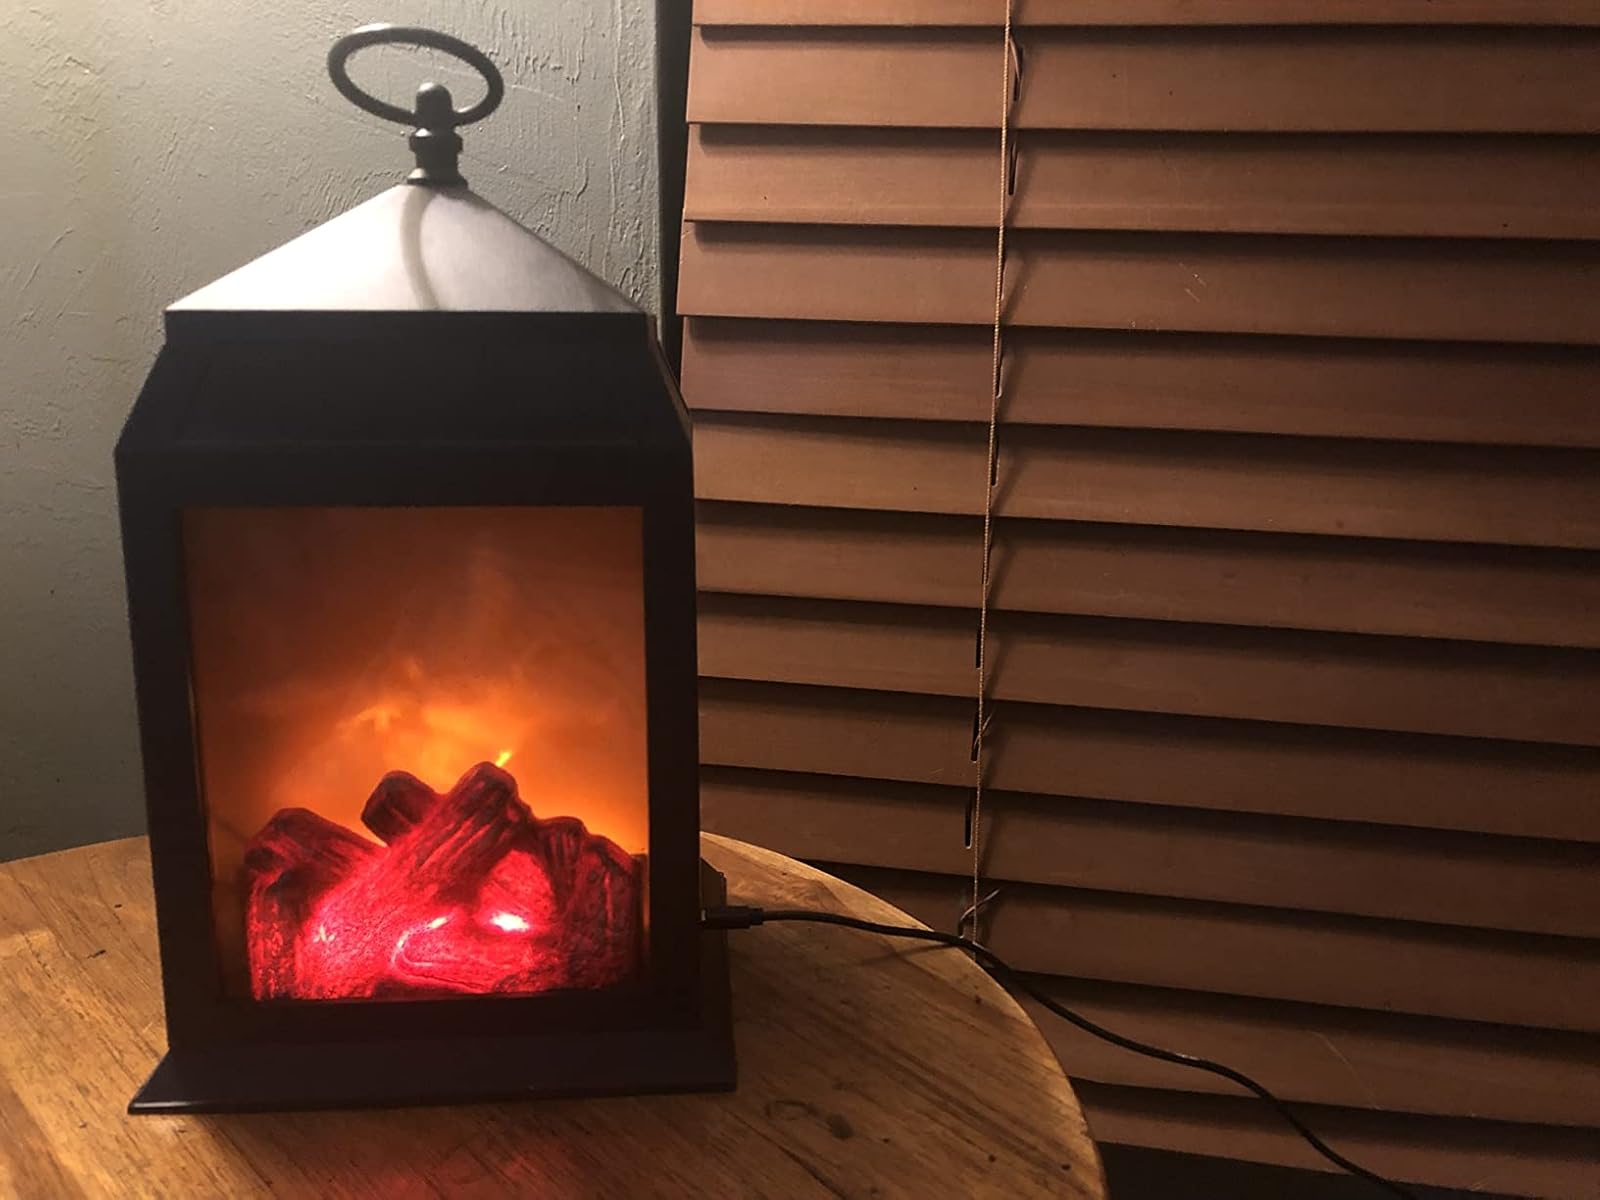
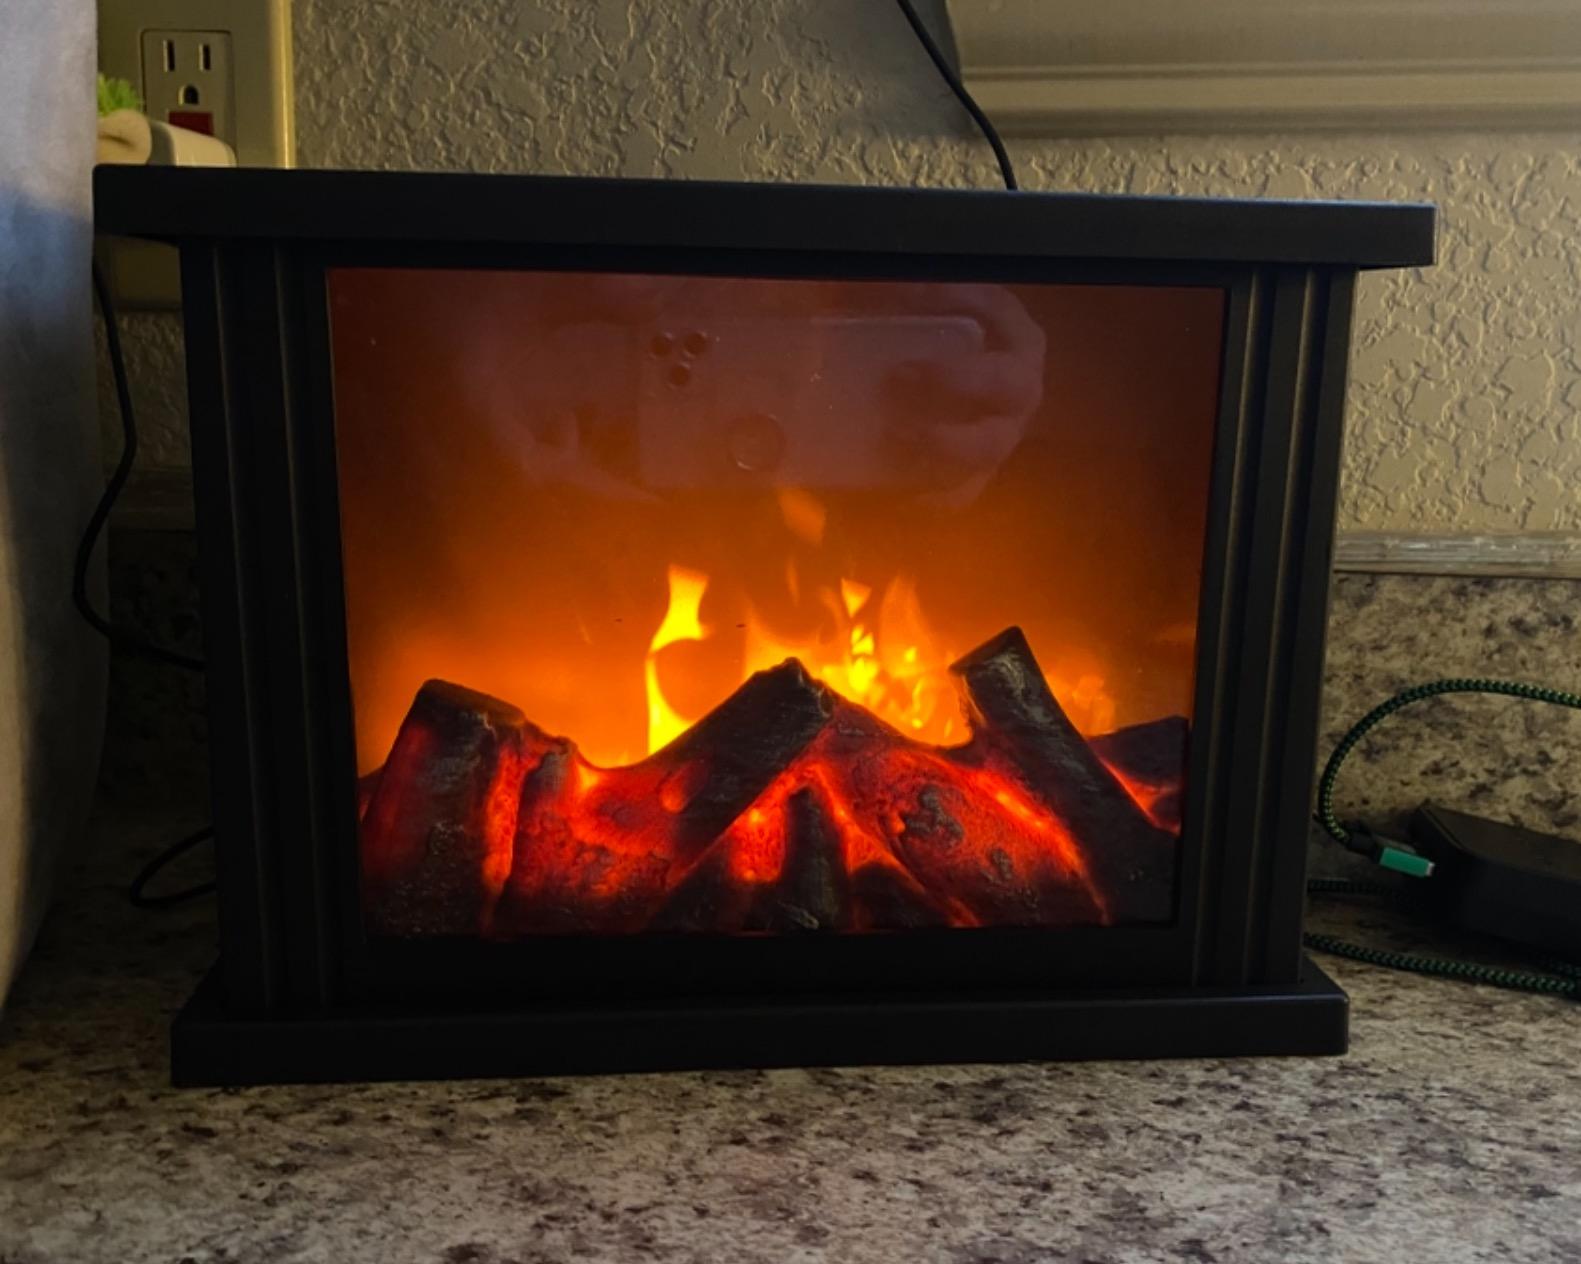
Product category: lantern
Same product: no